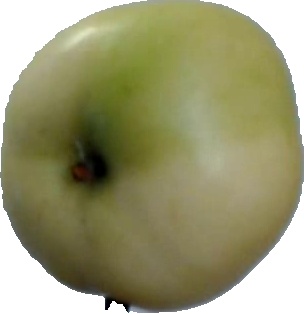
Label: apple_6